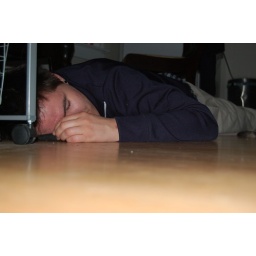
It's a little known fact, but people in Lethbridge enjoy sleeping on kitchen floors.